ISO 3166-2:LC

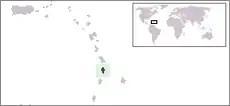

ISO 3166-2:LC is the entry for Saint Lucia in ISO 3166-2, part of the ISO 3166 standard published by the International Organization for Standardization (ISO), which defines codes for the names of the principal subdivisions (e.g., provinces or states) of all countries coded in ISO 3166-1.